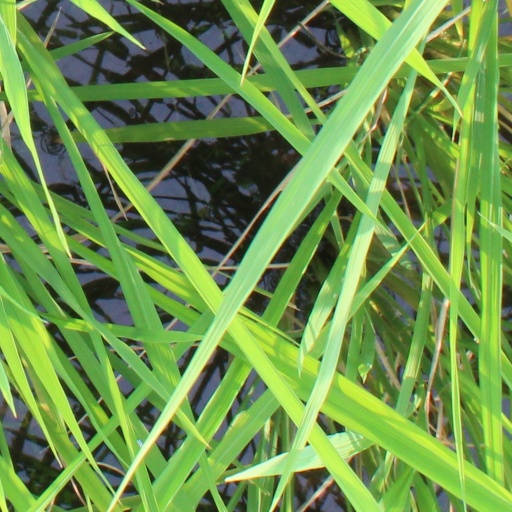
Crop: rice